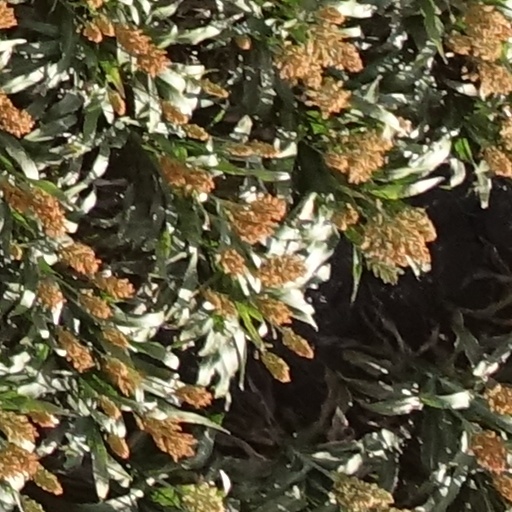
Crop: sorghum